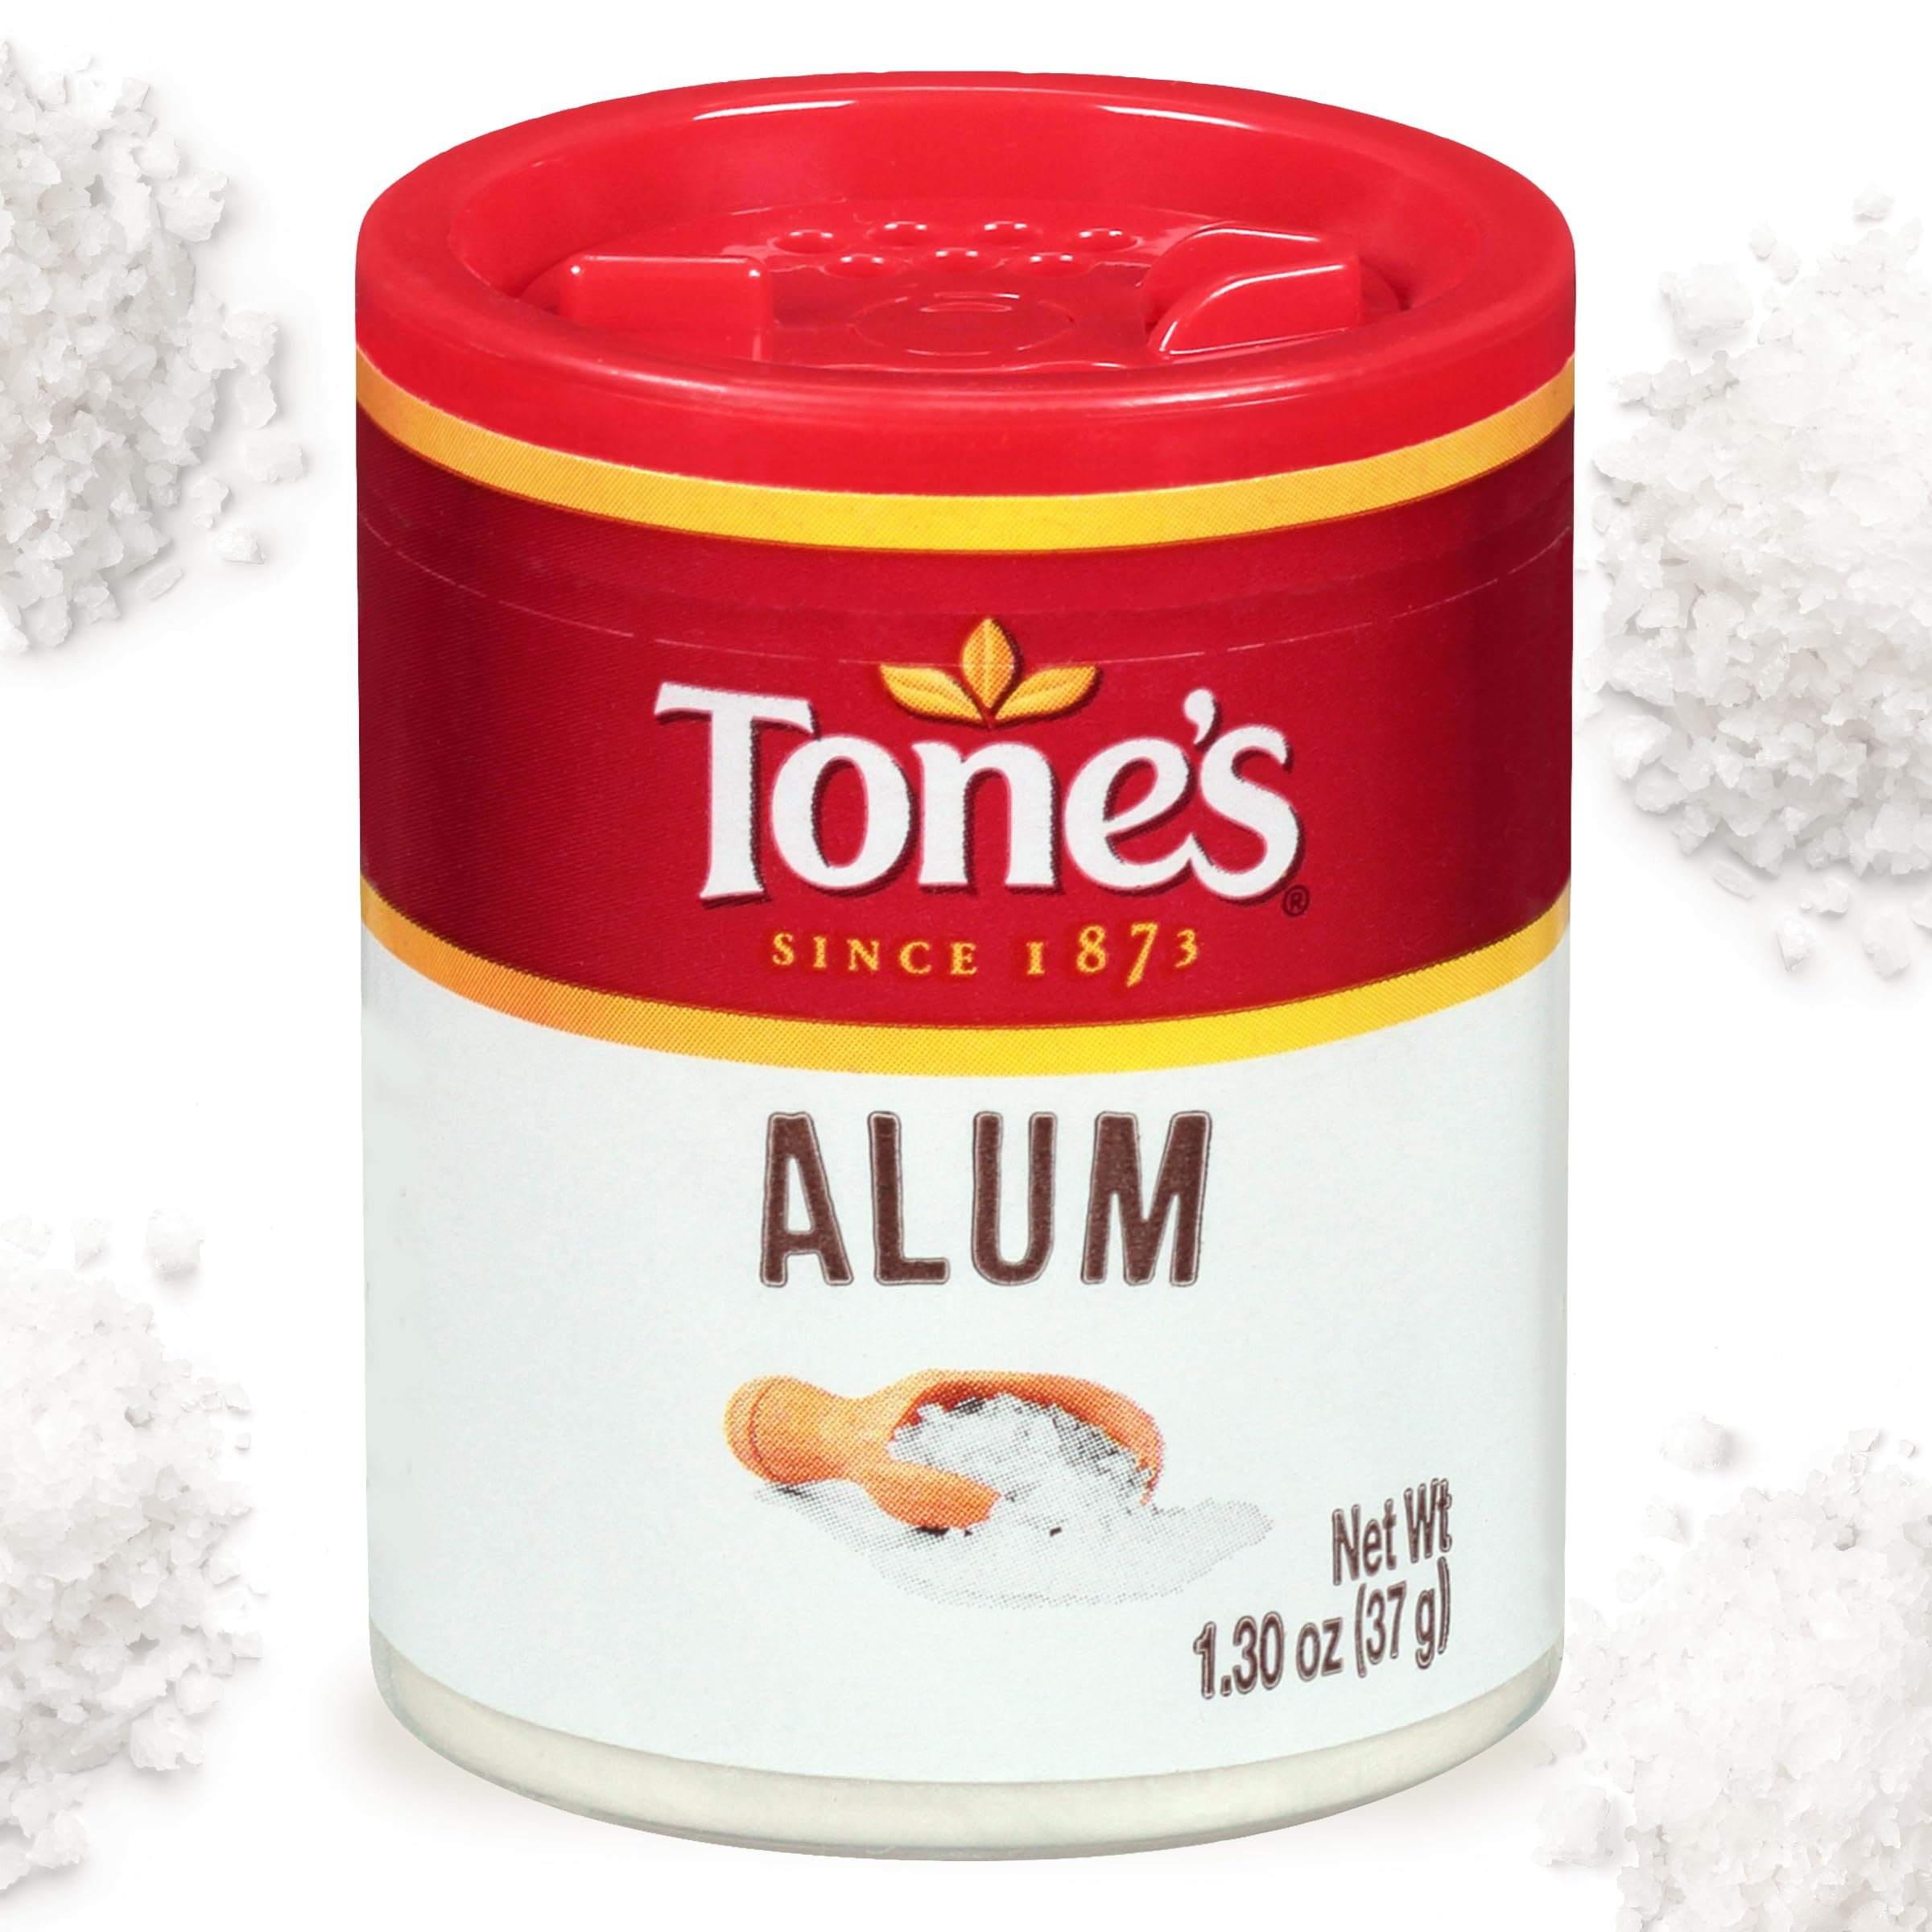
Item Name: Tone's Alum, 1.30 Ounce
Bullet Point: Use Alum in pickling recipes and as a preservative to maintain fruit and vegetable crispness
Value: 1.3
Unit: Ounce

Price: 1.5